Guldasta (2020 film)

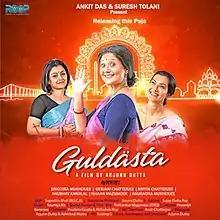
Theatrical release poster

Guldasta is a 2020 Indian Bengali-language drama film directed by Arjunn Dutta, starring Arpita Chatterjee, Swastika Mukherjee, Debjani Chattopadhyay and Anubhav Kanjilal. The film was released on 21 October 2020, in theaters coinciding with Puja holiday.